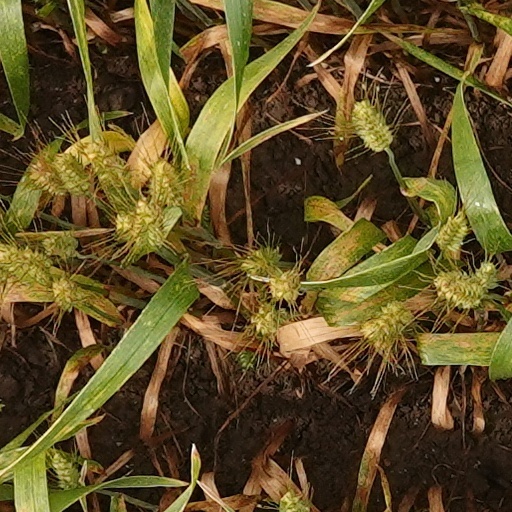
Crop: wheat